The Streets of Illusion

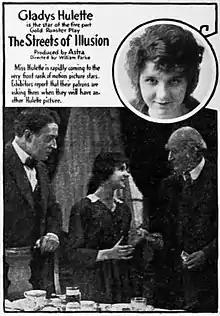

The Streets of Illusion is a 1917 American silent drama film directed by William Parke and starring Gladys Hulette, J.H. Gilmour and Richard Barthelmess.